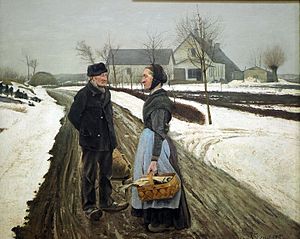
Værker af L.A. Ring
Liste over et udvalg af værker af L.A. Ring.